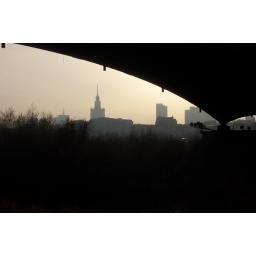
Under a bridge over the Wisla river